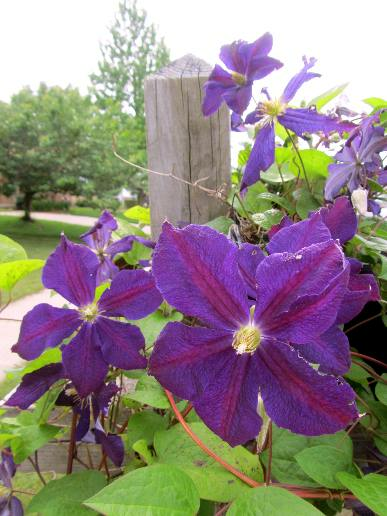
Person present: No